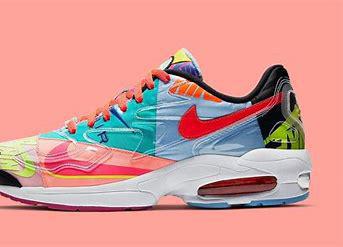
Brand: Nike
Model: Air MAX2 Light